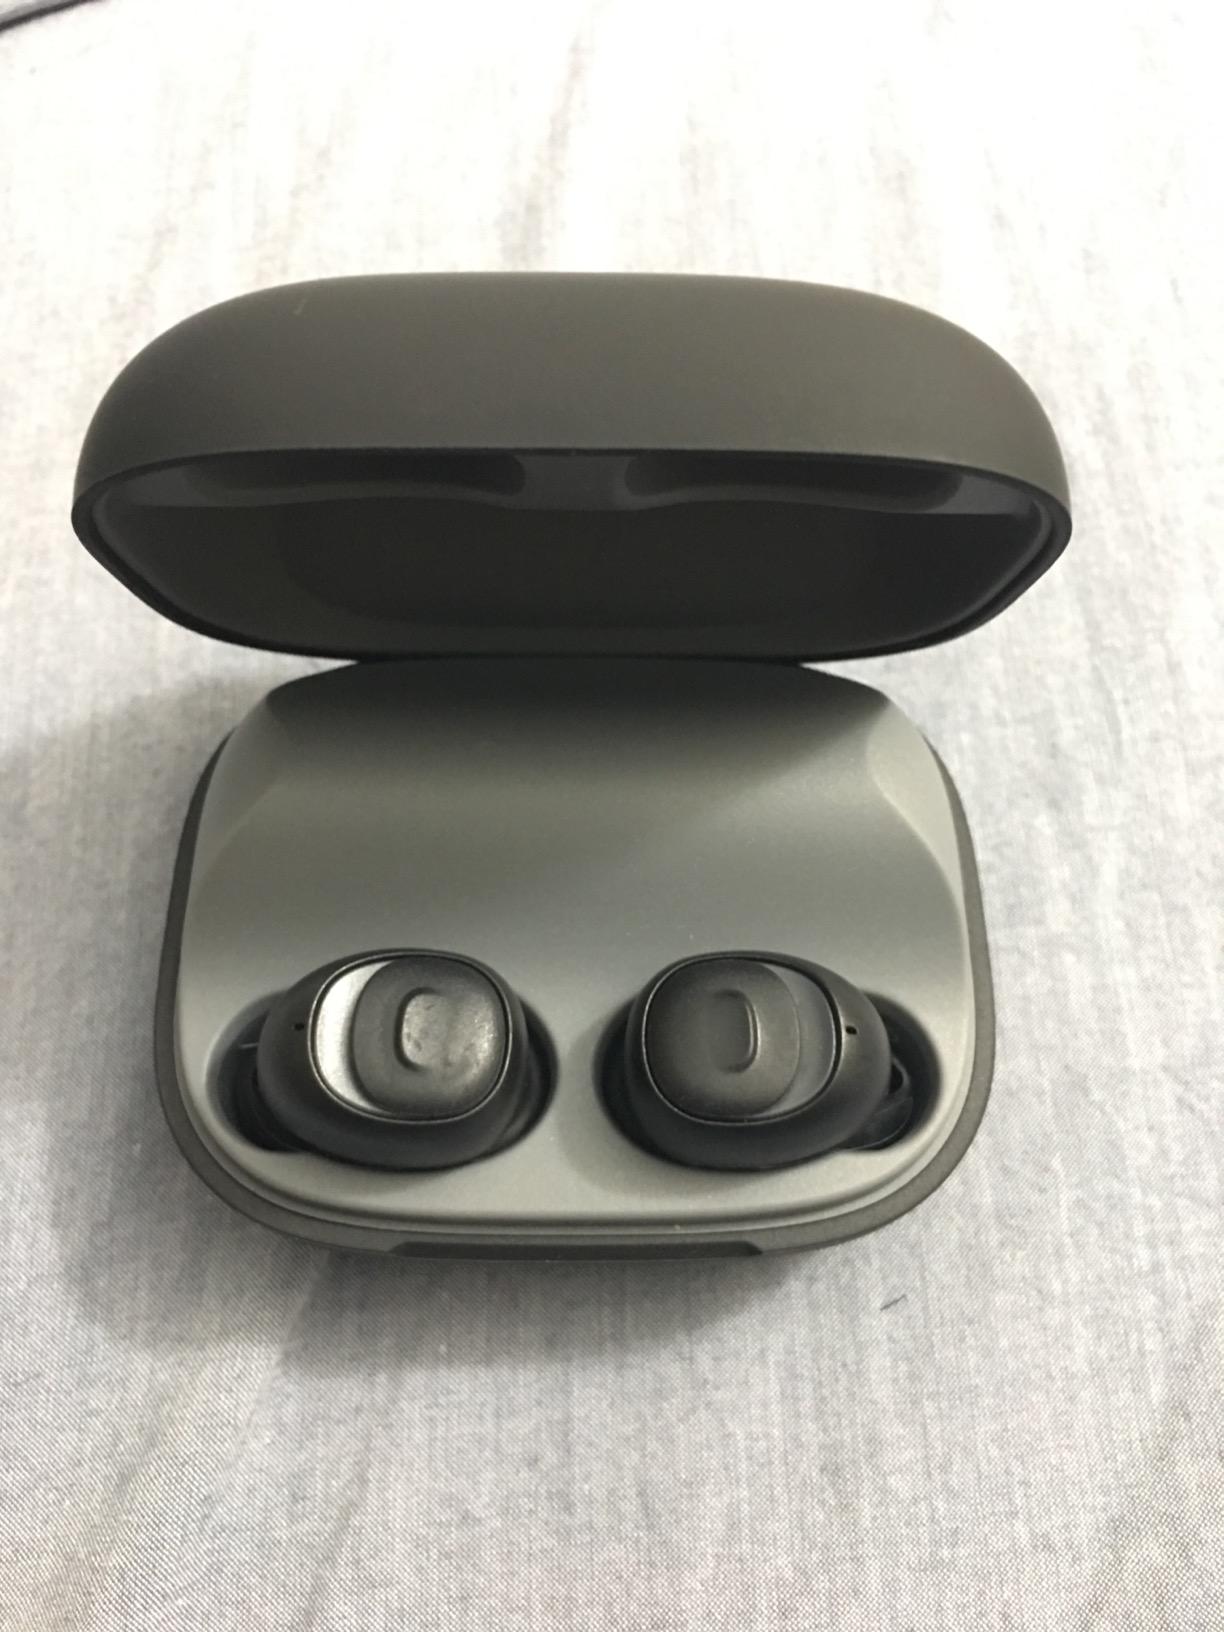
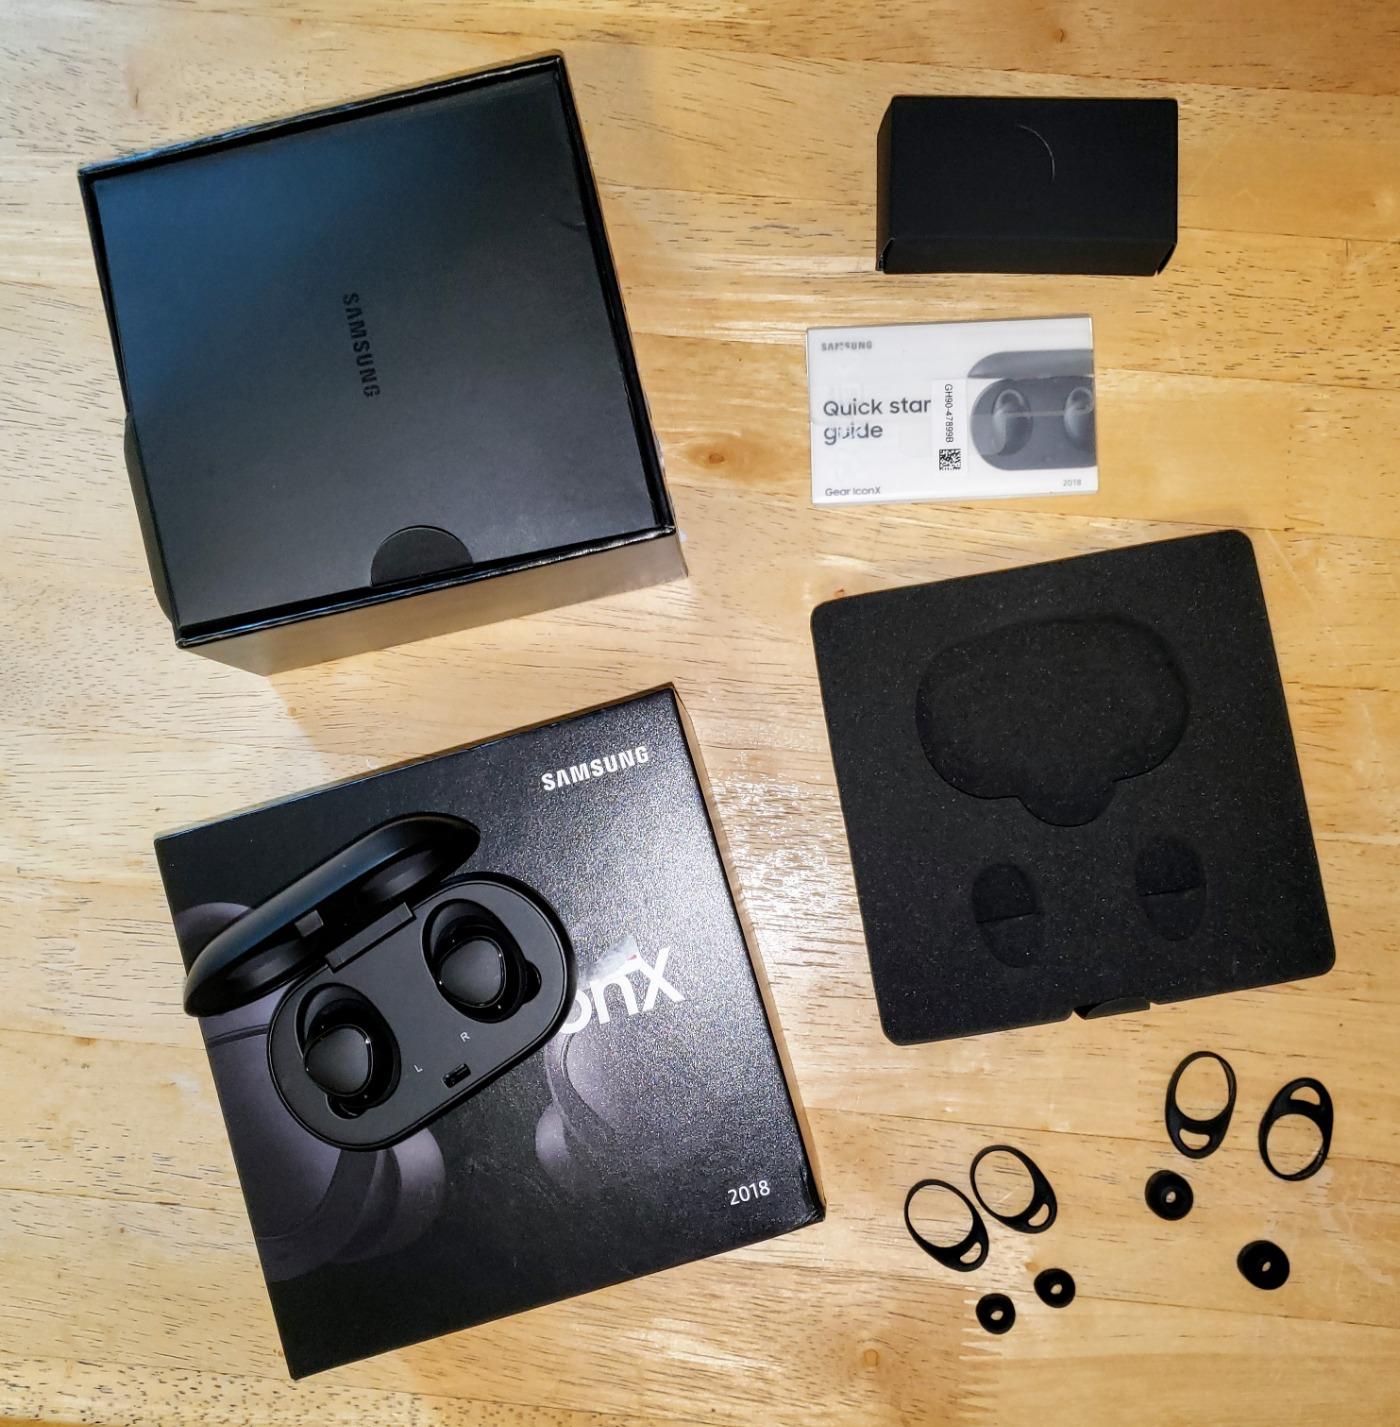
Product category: earbuds
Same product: no